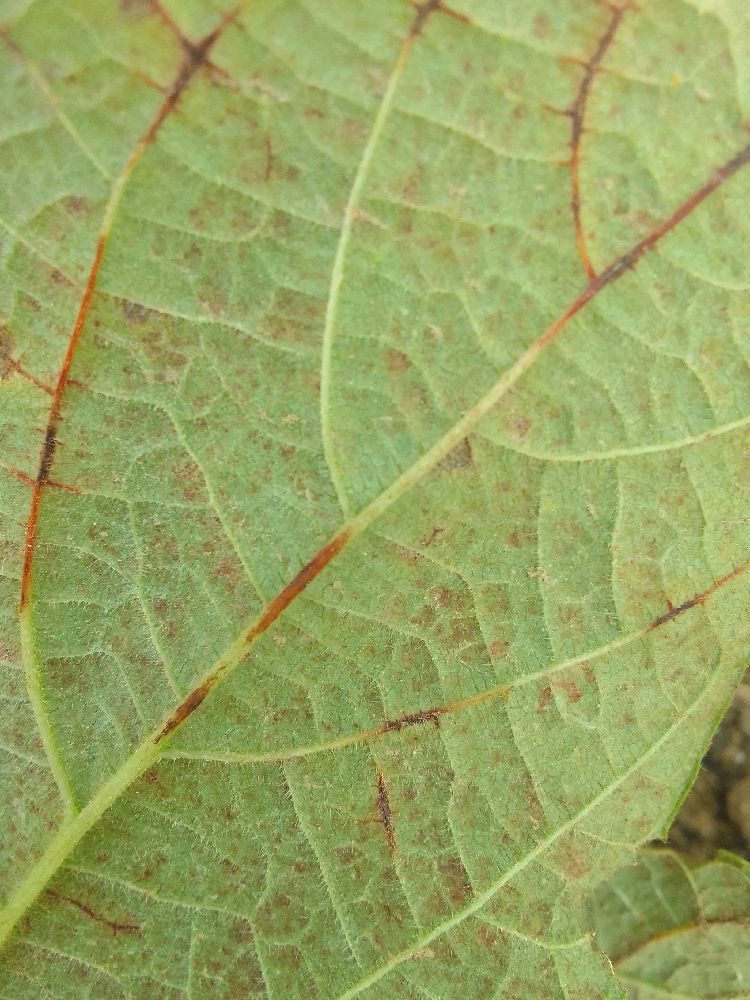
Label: anthracnose